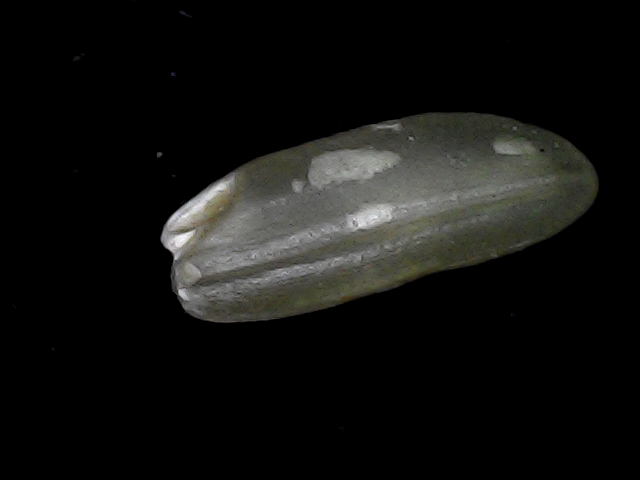
Rice variety: BD49